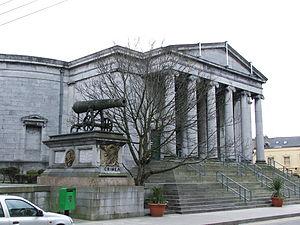
Tralee est une ville du comté de Kerry, dans le sud-ouest de l'Irlande Irlande. Tralee est la plus grande ville du Kerry. Sa population, faubourgs inclus, atteignait 22 744 habitants au recensement de 2006.